Greg Capullo

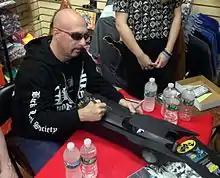
Capullo signing a Batmobile toy during an appearance at Midtown Comics

Briefly after Capullo had started work with Marvel, he had begun smaller independent projects away from the company. He had started involvement with separate labels and anyone who would hire him for miscellaneous odd-jobs that needed completion.